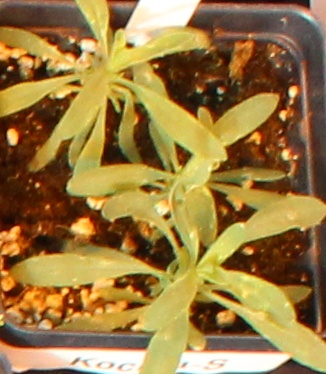
Label: Kochia